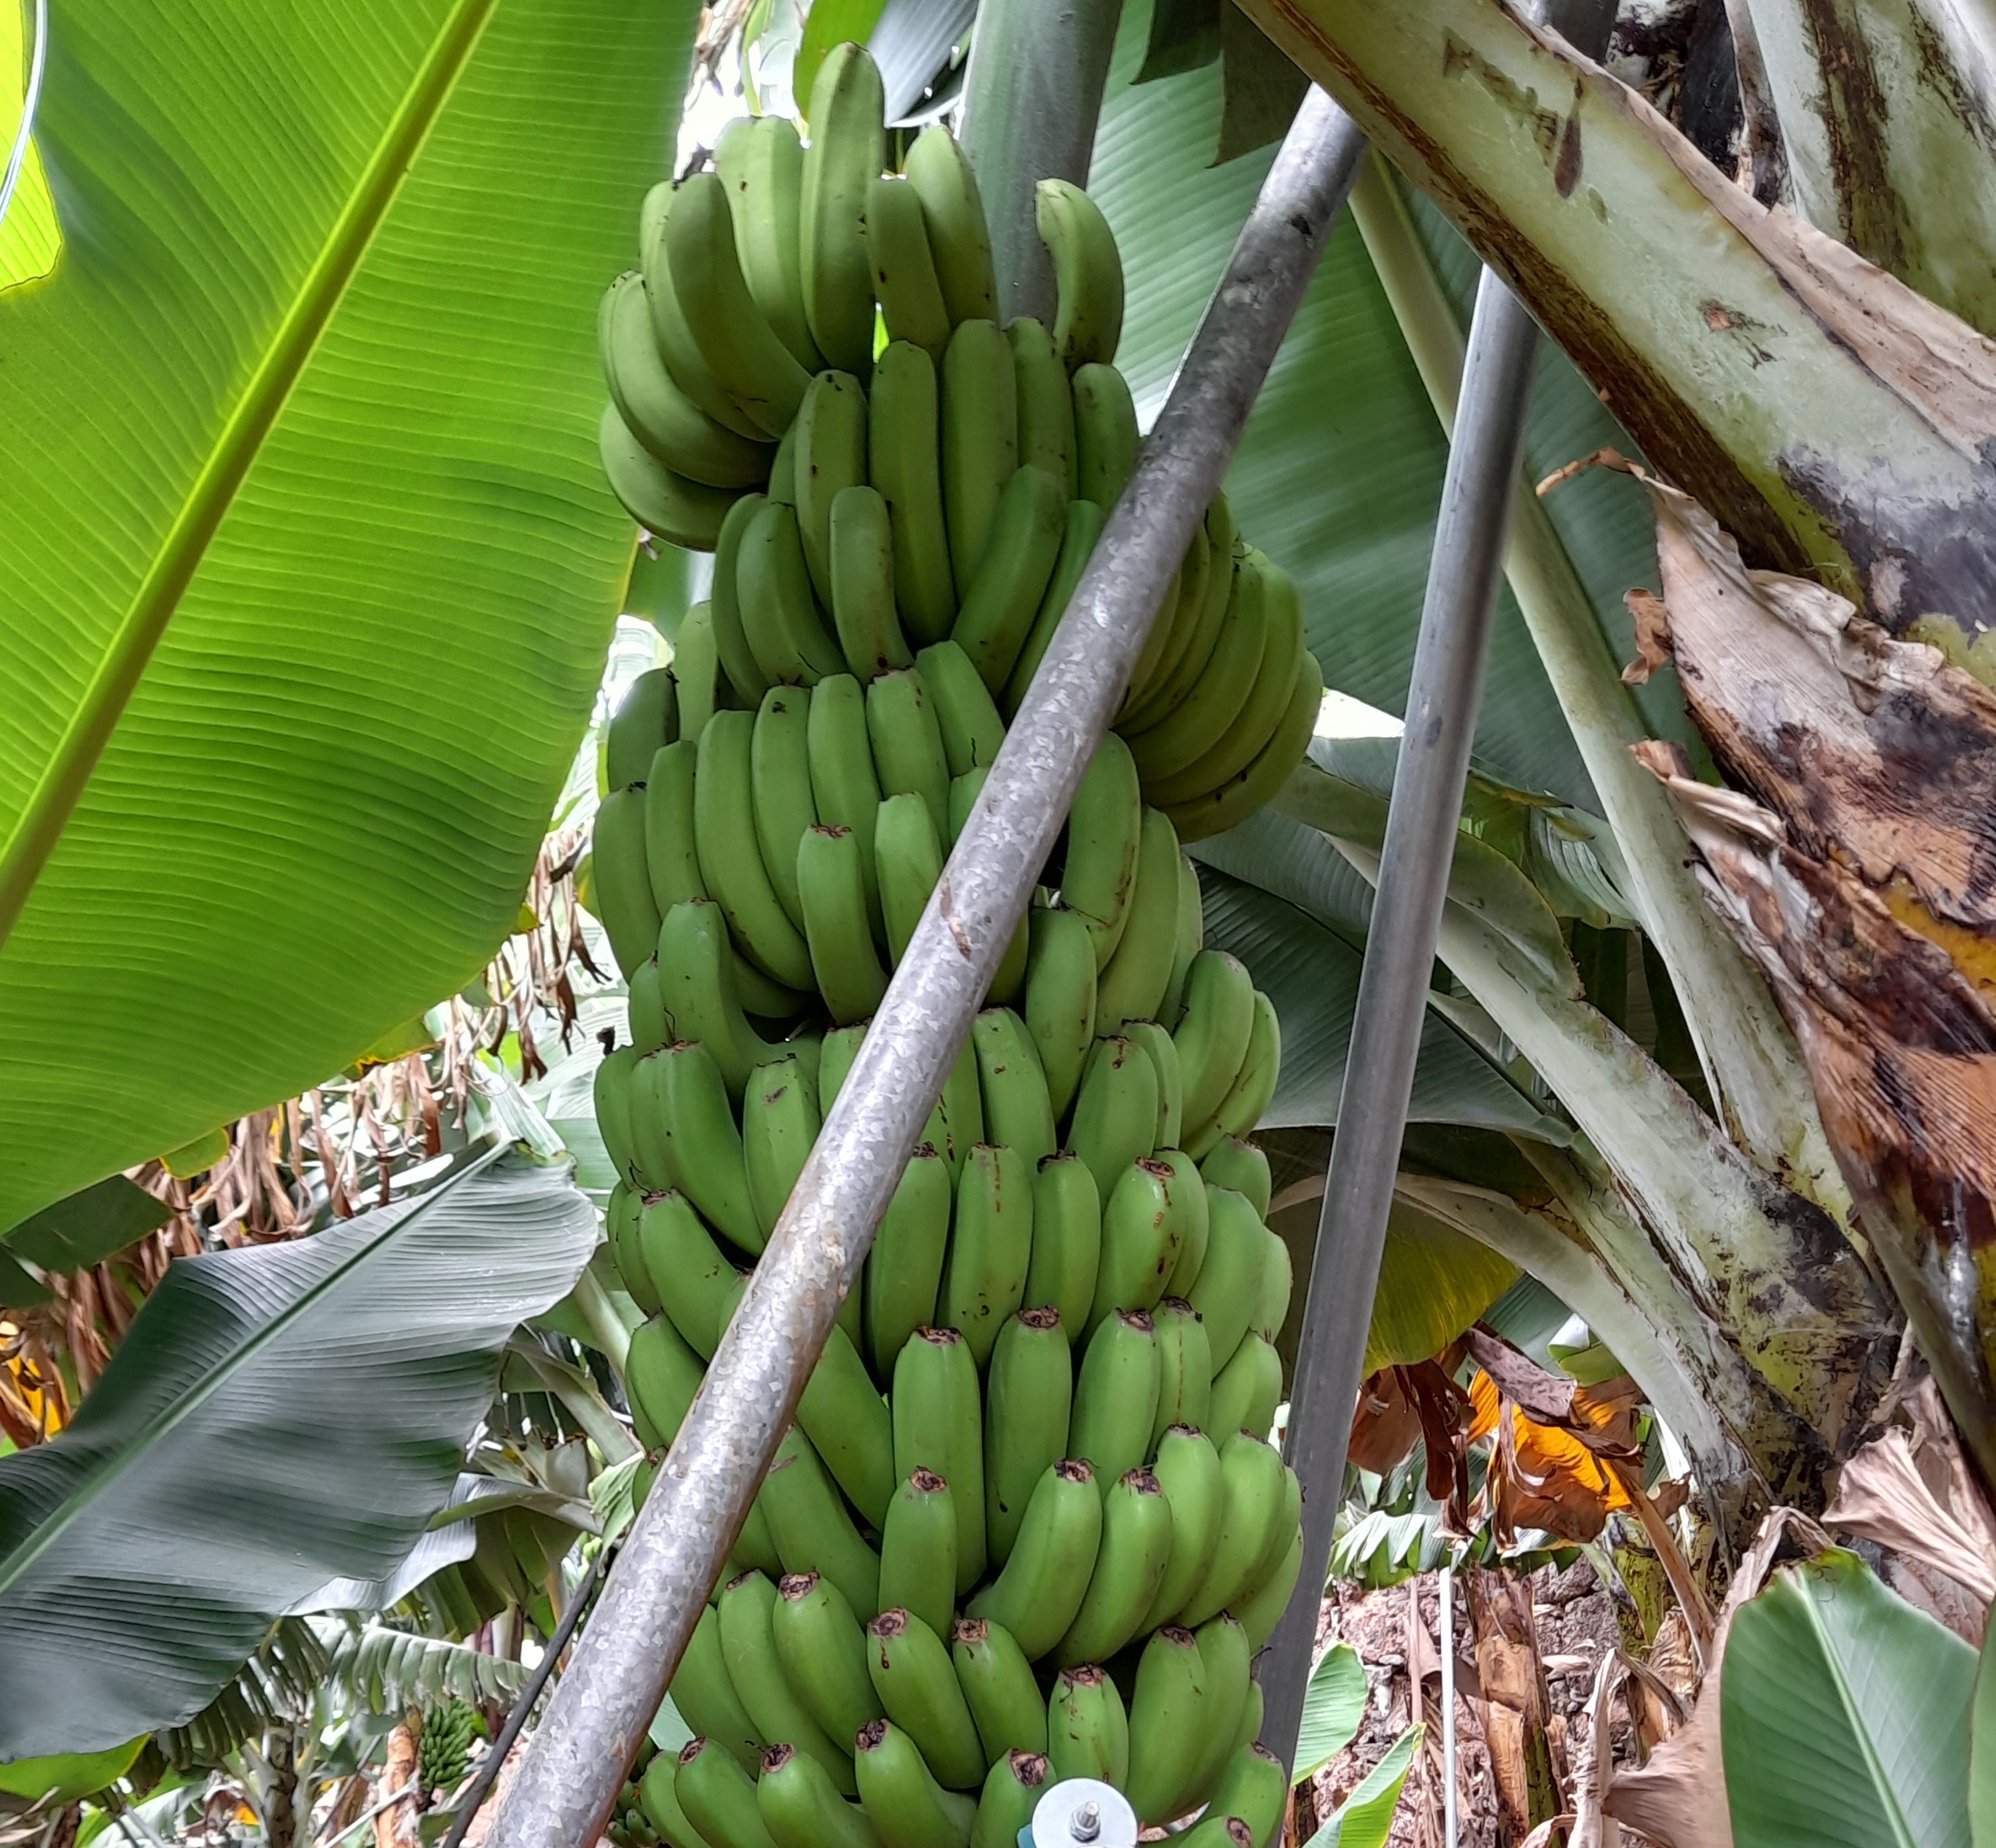
Label: Keep